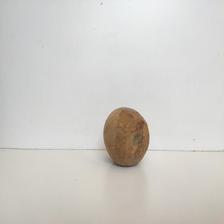
Size: Spoiled